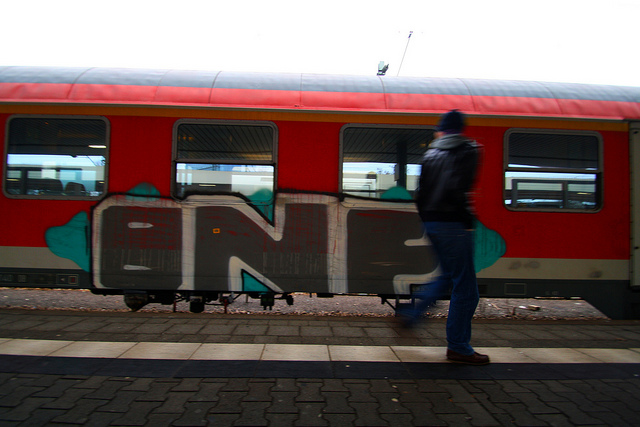
A man is walking next to a red train car with graffiti.

A person walking by a train looking inside the window.

A person standing by a large long train.

A man walking along side of a red train.